Dalwhinnie railway station

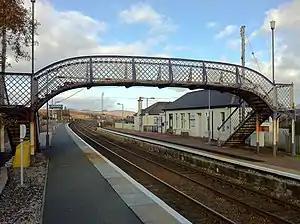
The footbridge and station buildings at Dalwhinnie

Dalwhinnie railway station is a railway station serving the village of Dalwhinnie, Highland, Scotland. The station is managed by ScotRail and is on the Highland Main Line, from , between Blair Atholl and Newtonmore. There is a crossover at the south end of the station to allow trains to turn back if the line north to Newtonmore is closed.